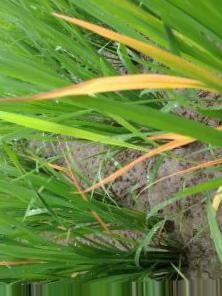
Nhãn: Tungro virus